Spanish language

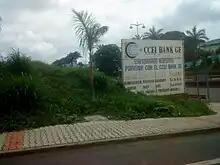
Spanish language signage in Malabo, capital city of Equatorial Guinea

Equatorial Guinea is the only Spanish-speaking country located entirely in Africa, with the language introduced during the Spanish colonial period. Enshrined in the constitution as an official language (alongside French and Portuguese), Spanish features prominently in the Equatoguinean education system and is the primary language used in government and business. Whereas it is not the mother tongue of virtually any of its speakers, the vast majority of the population is proficient in Spanish. The Instituto Cervantes estimates that 87.7% of the population is fluent in Spanish. The proportion of proficient Spanish speakers in Equatorial Guinea exceeds the proportion of proficient speakers in other West and Central African nations of their respective colonial languages.